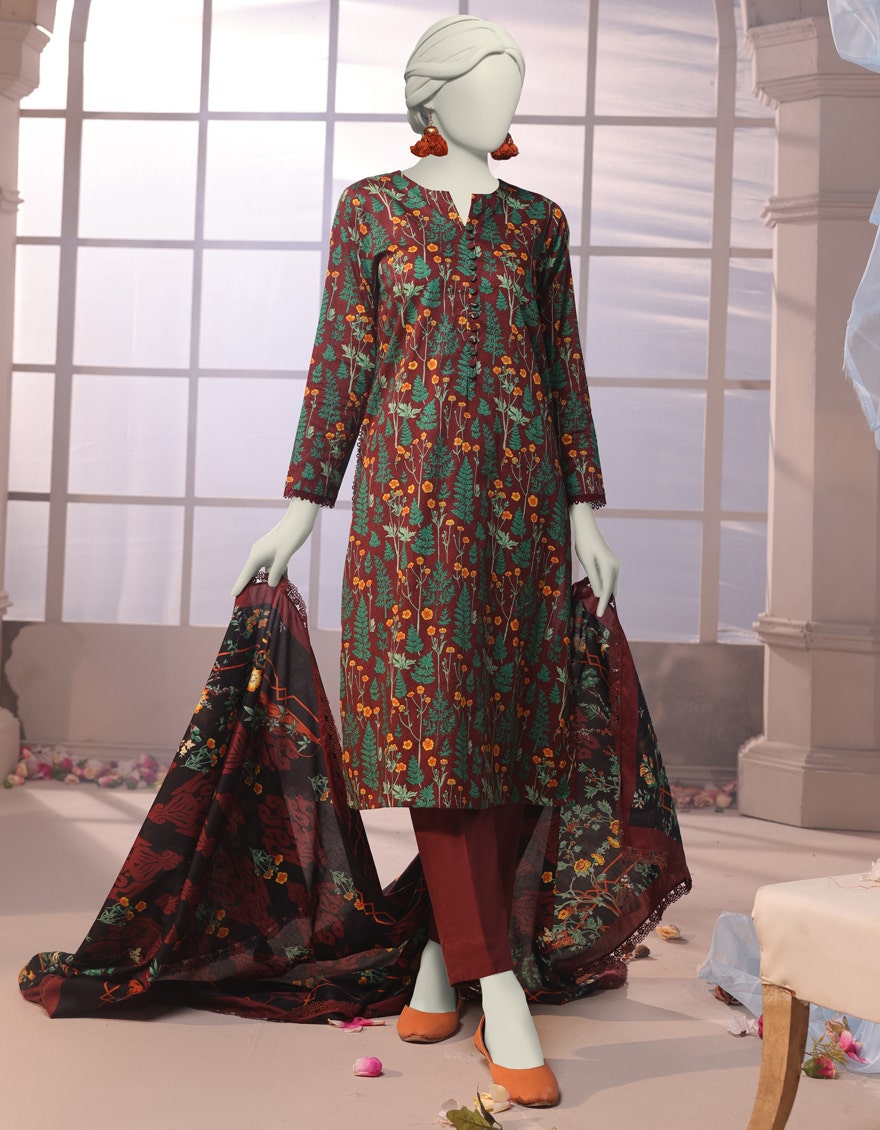
burgundy multi printed cotton suit